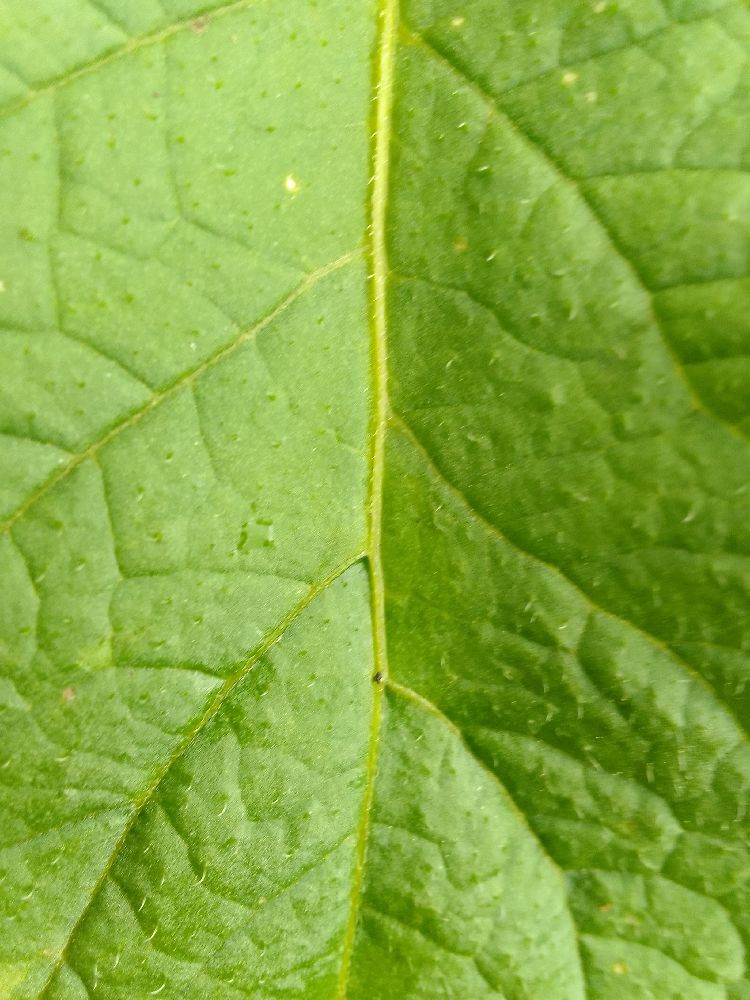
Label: Healthy